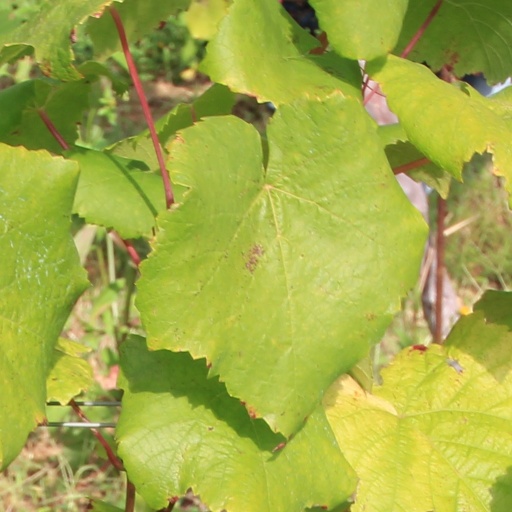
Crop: grape